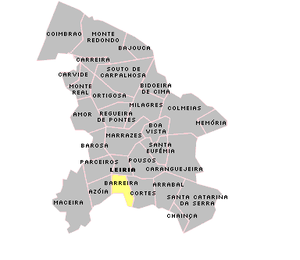
Localisation de Barreira.PNG sur la freguesia de Leiria.